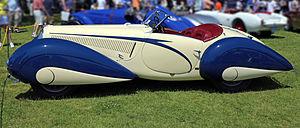
La Delahaye Type 135 est une voiture de prestige du constructeur automobile Delahaye, produite à 2 592 exemplaires entre l'automne 1935 et fin 1952.
Figoni & Falaschi est une entreprise française de carrosserie automobile de luxe de prestige, fondée par Giuseppe Figoni & Ovidio Falaschi en 1935 à Boulogne-sur-Seine près de Paris, en activité de 1935 à 1955.